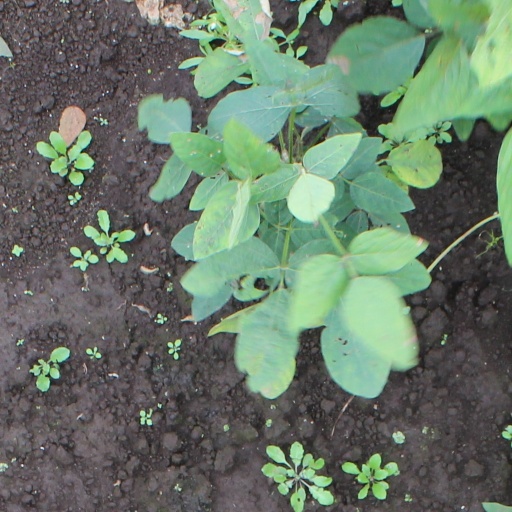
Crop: soybean